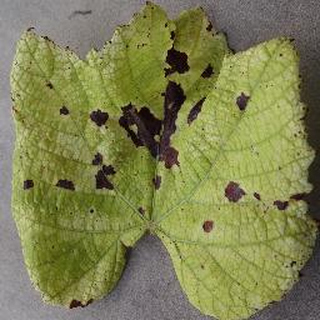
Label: grape_leaf_blight